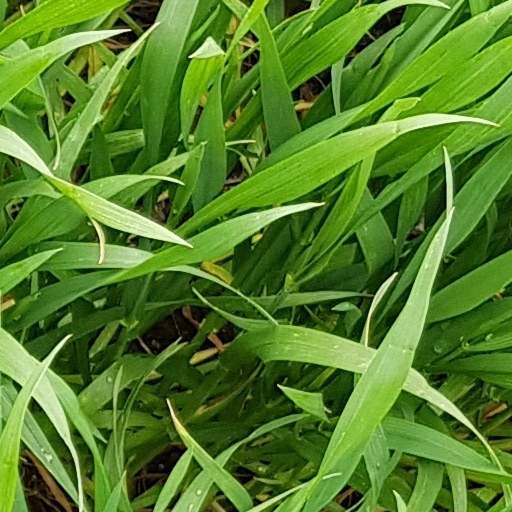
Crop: wheat